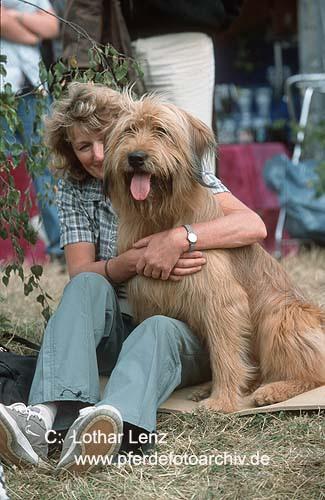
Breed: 230-n000041-briard